Portugal

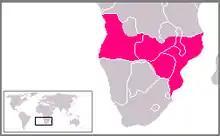
In pink are areas in Africa claimed by Portugal before the 1890 British Ultimatum

In 1383 John I of Castile and Beatrice of Portugal, the only surviving legitimate child of Ferdinand I of Portugal, claimed the throne of Portugal. John of Aviz, later John I of Portugal, led a revolt against this claim and defeated the Castilians in the Battle of Aljubarrota, with the House of Aviz becoming the ruling house. The new ruling dynasty led Portugal to the limelight of European politics and culture. They created and sponsored literature, such as a history of Portugal, by Fernão Lopes.